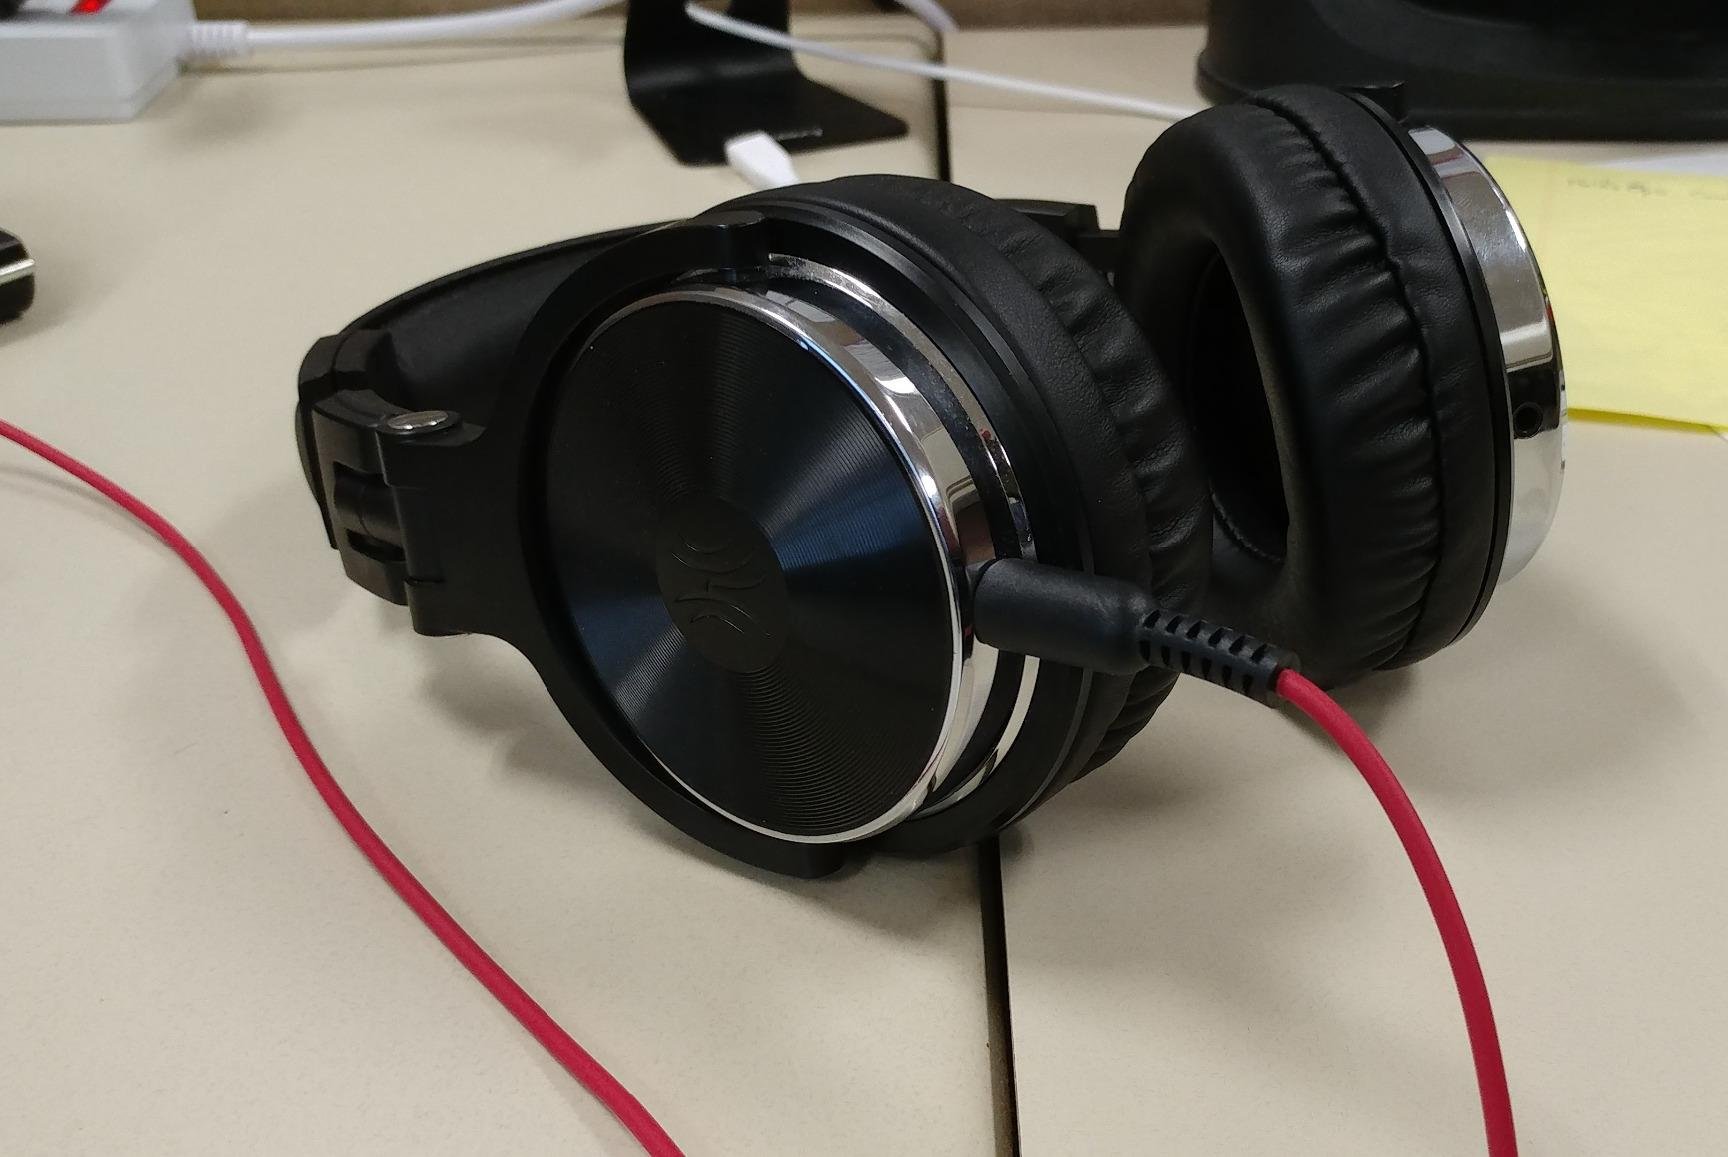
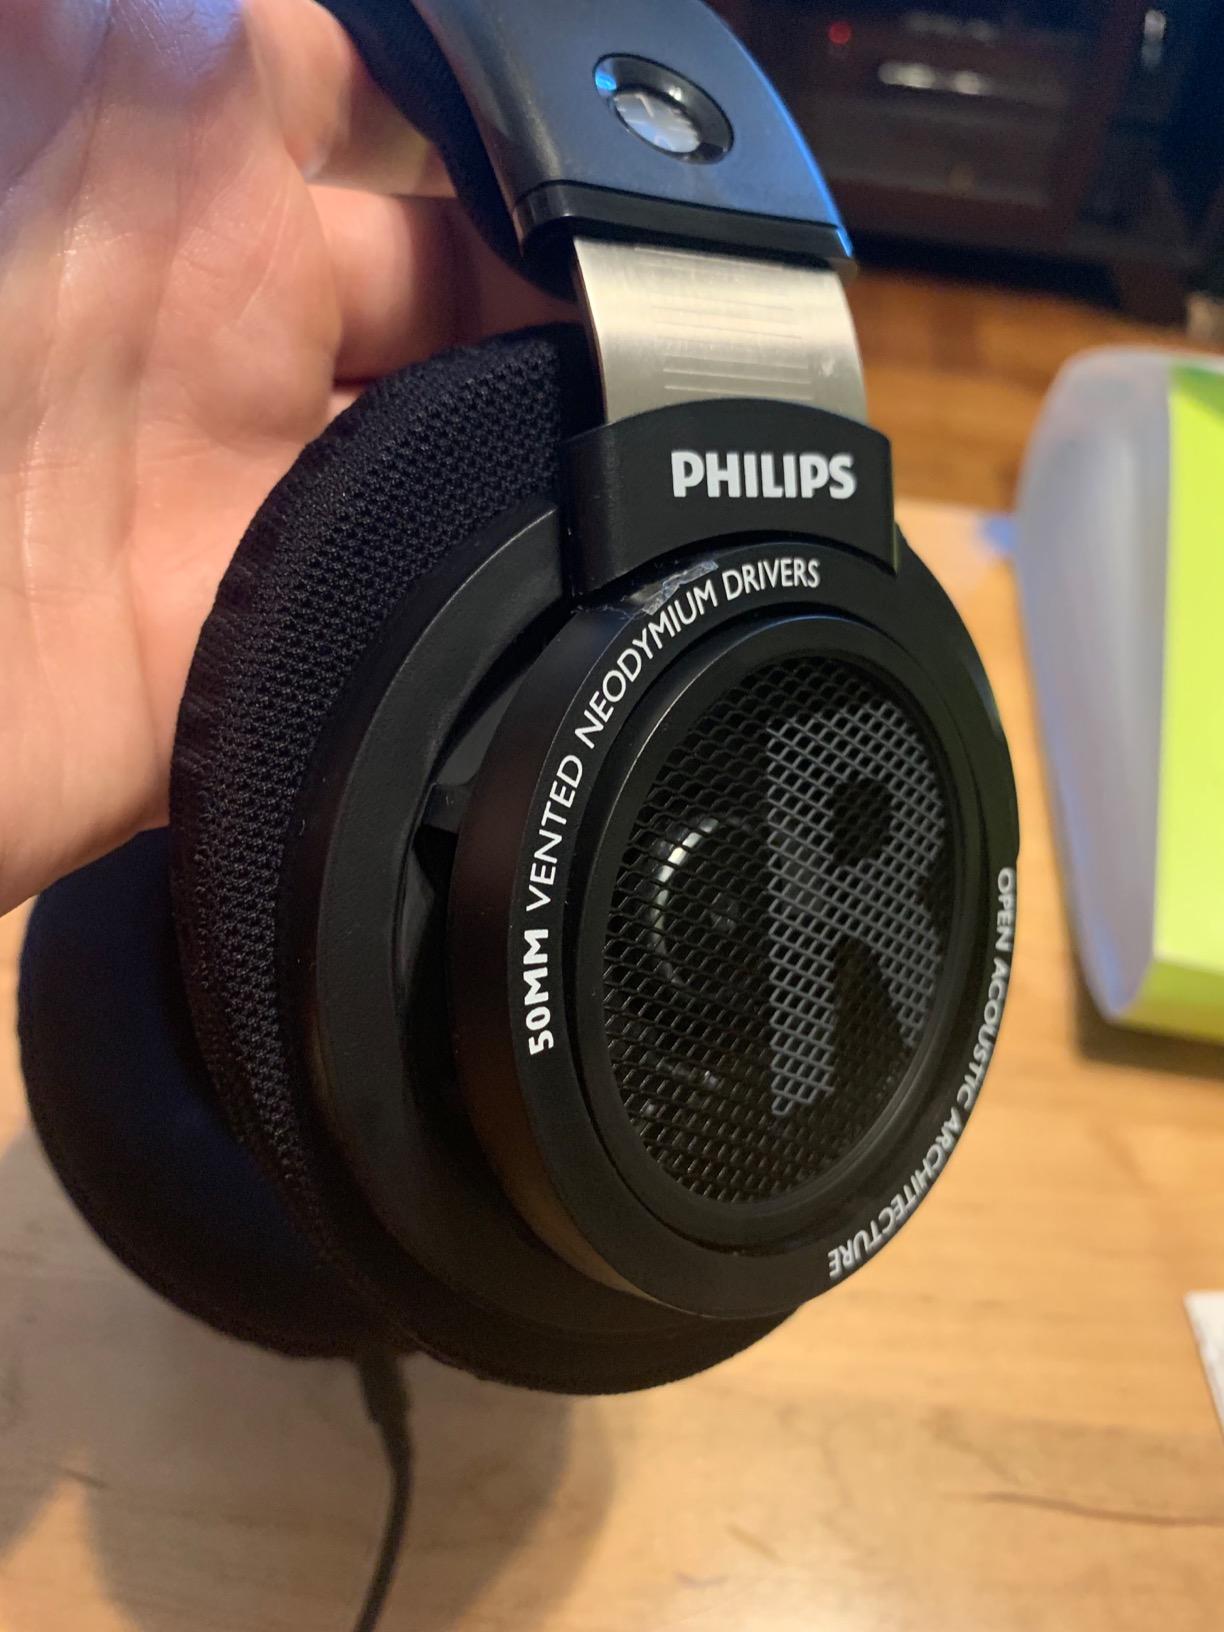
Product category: headphones
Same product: no